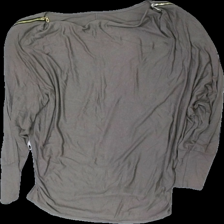
View: front
Type: Top
Category: Ladies
Brand: Missing
Colors: Beige
Material: 100% viscose
Cut: Regular, C-collar
Season: All
Price range: <50
Recommended usage: Export